King's manuscripts, British Library

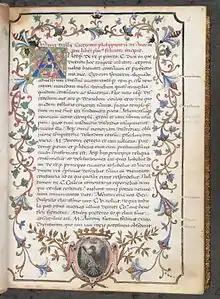
First page of an Italian illuminated manuscript of Cicero's "Philippics"; Kings MS 21 f. 2.

The King's manuscripts are a collection of 446 historical manuscripts held in the British Library. The collection was originally assembled by King George III, and was passed to the British Museum by George IV in 1823 as part of the King's Library. The manuscripts were at first kept with the printed books, but in 1840 were transferred to the Department of Manuscripts. The manuscript maps remained in the Department of Printed Books, and are now held in the Map Library as the King's Topographical Collection.